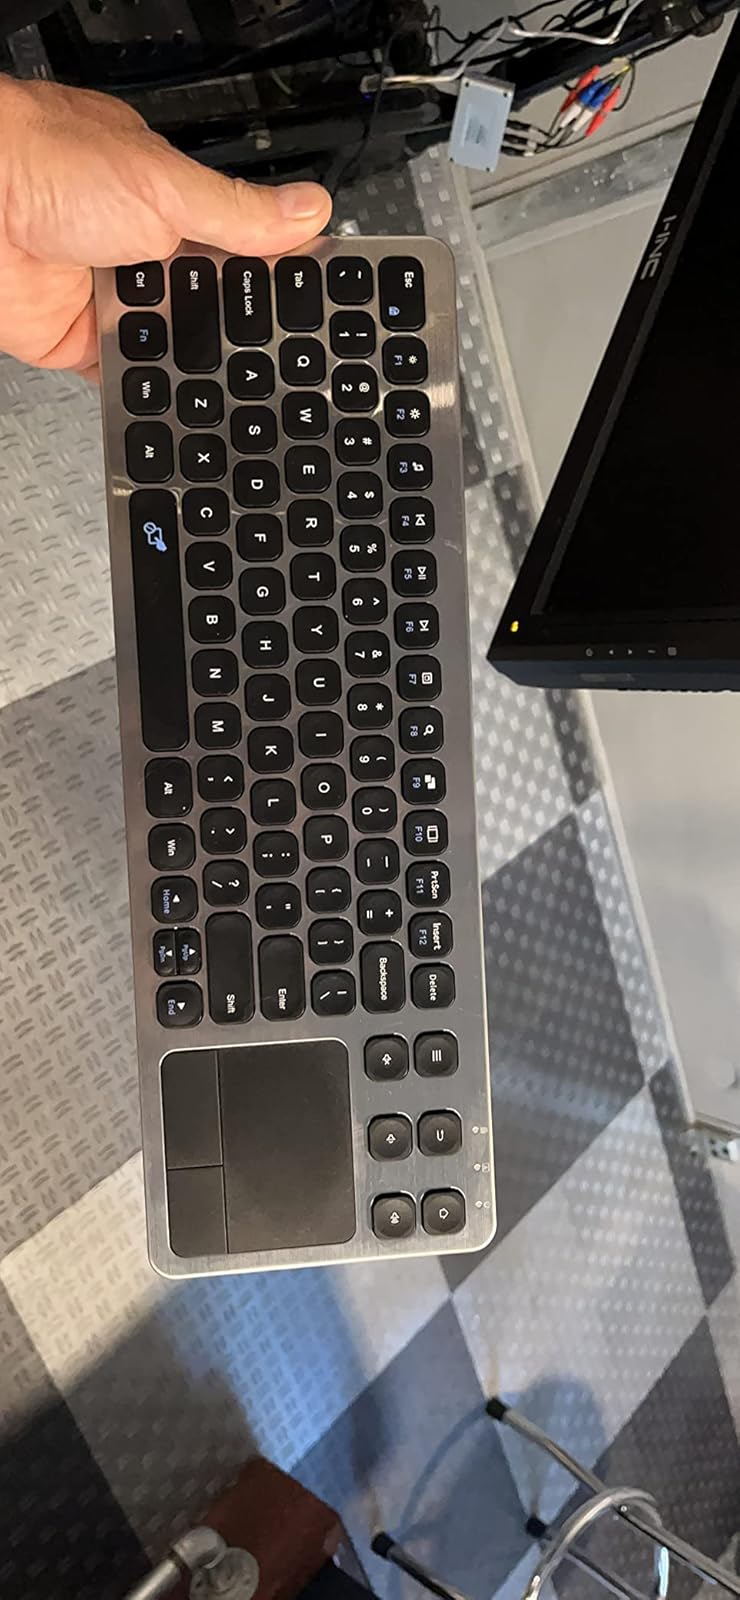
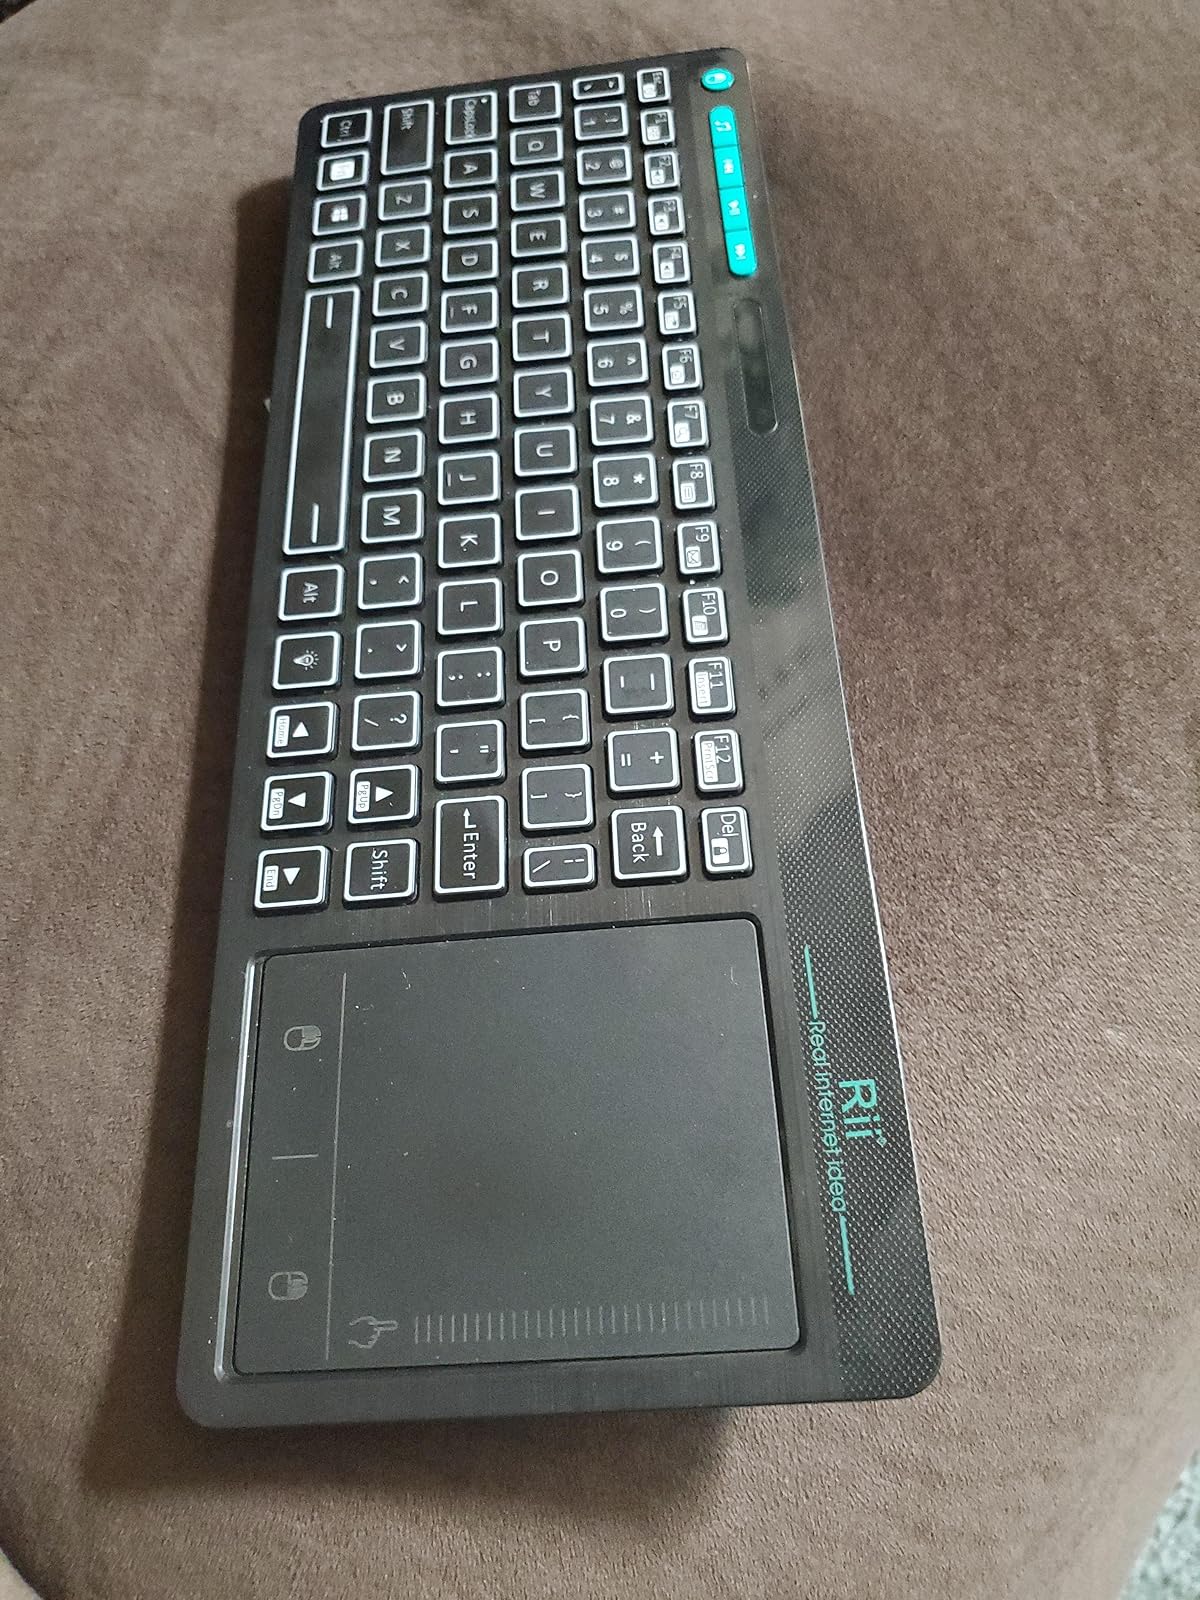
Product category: keyboard
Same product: no